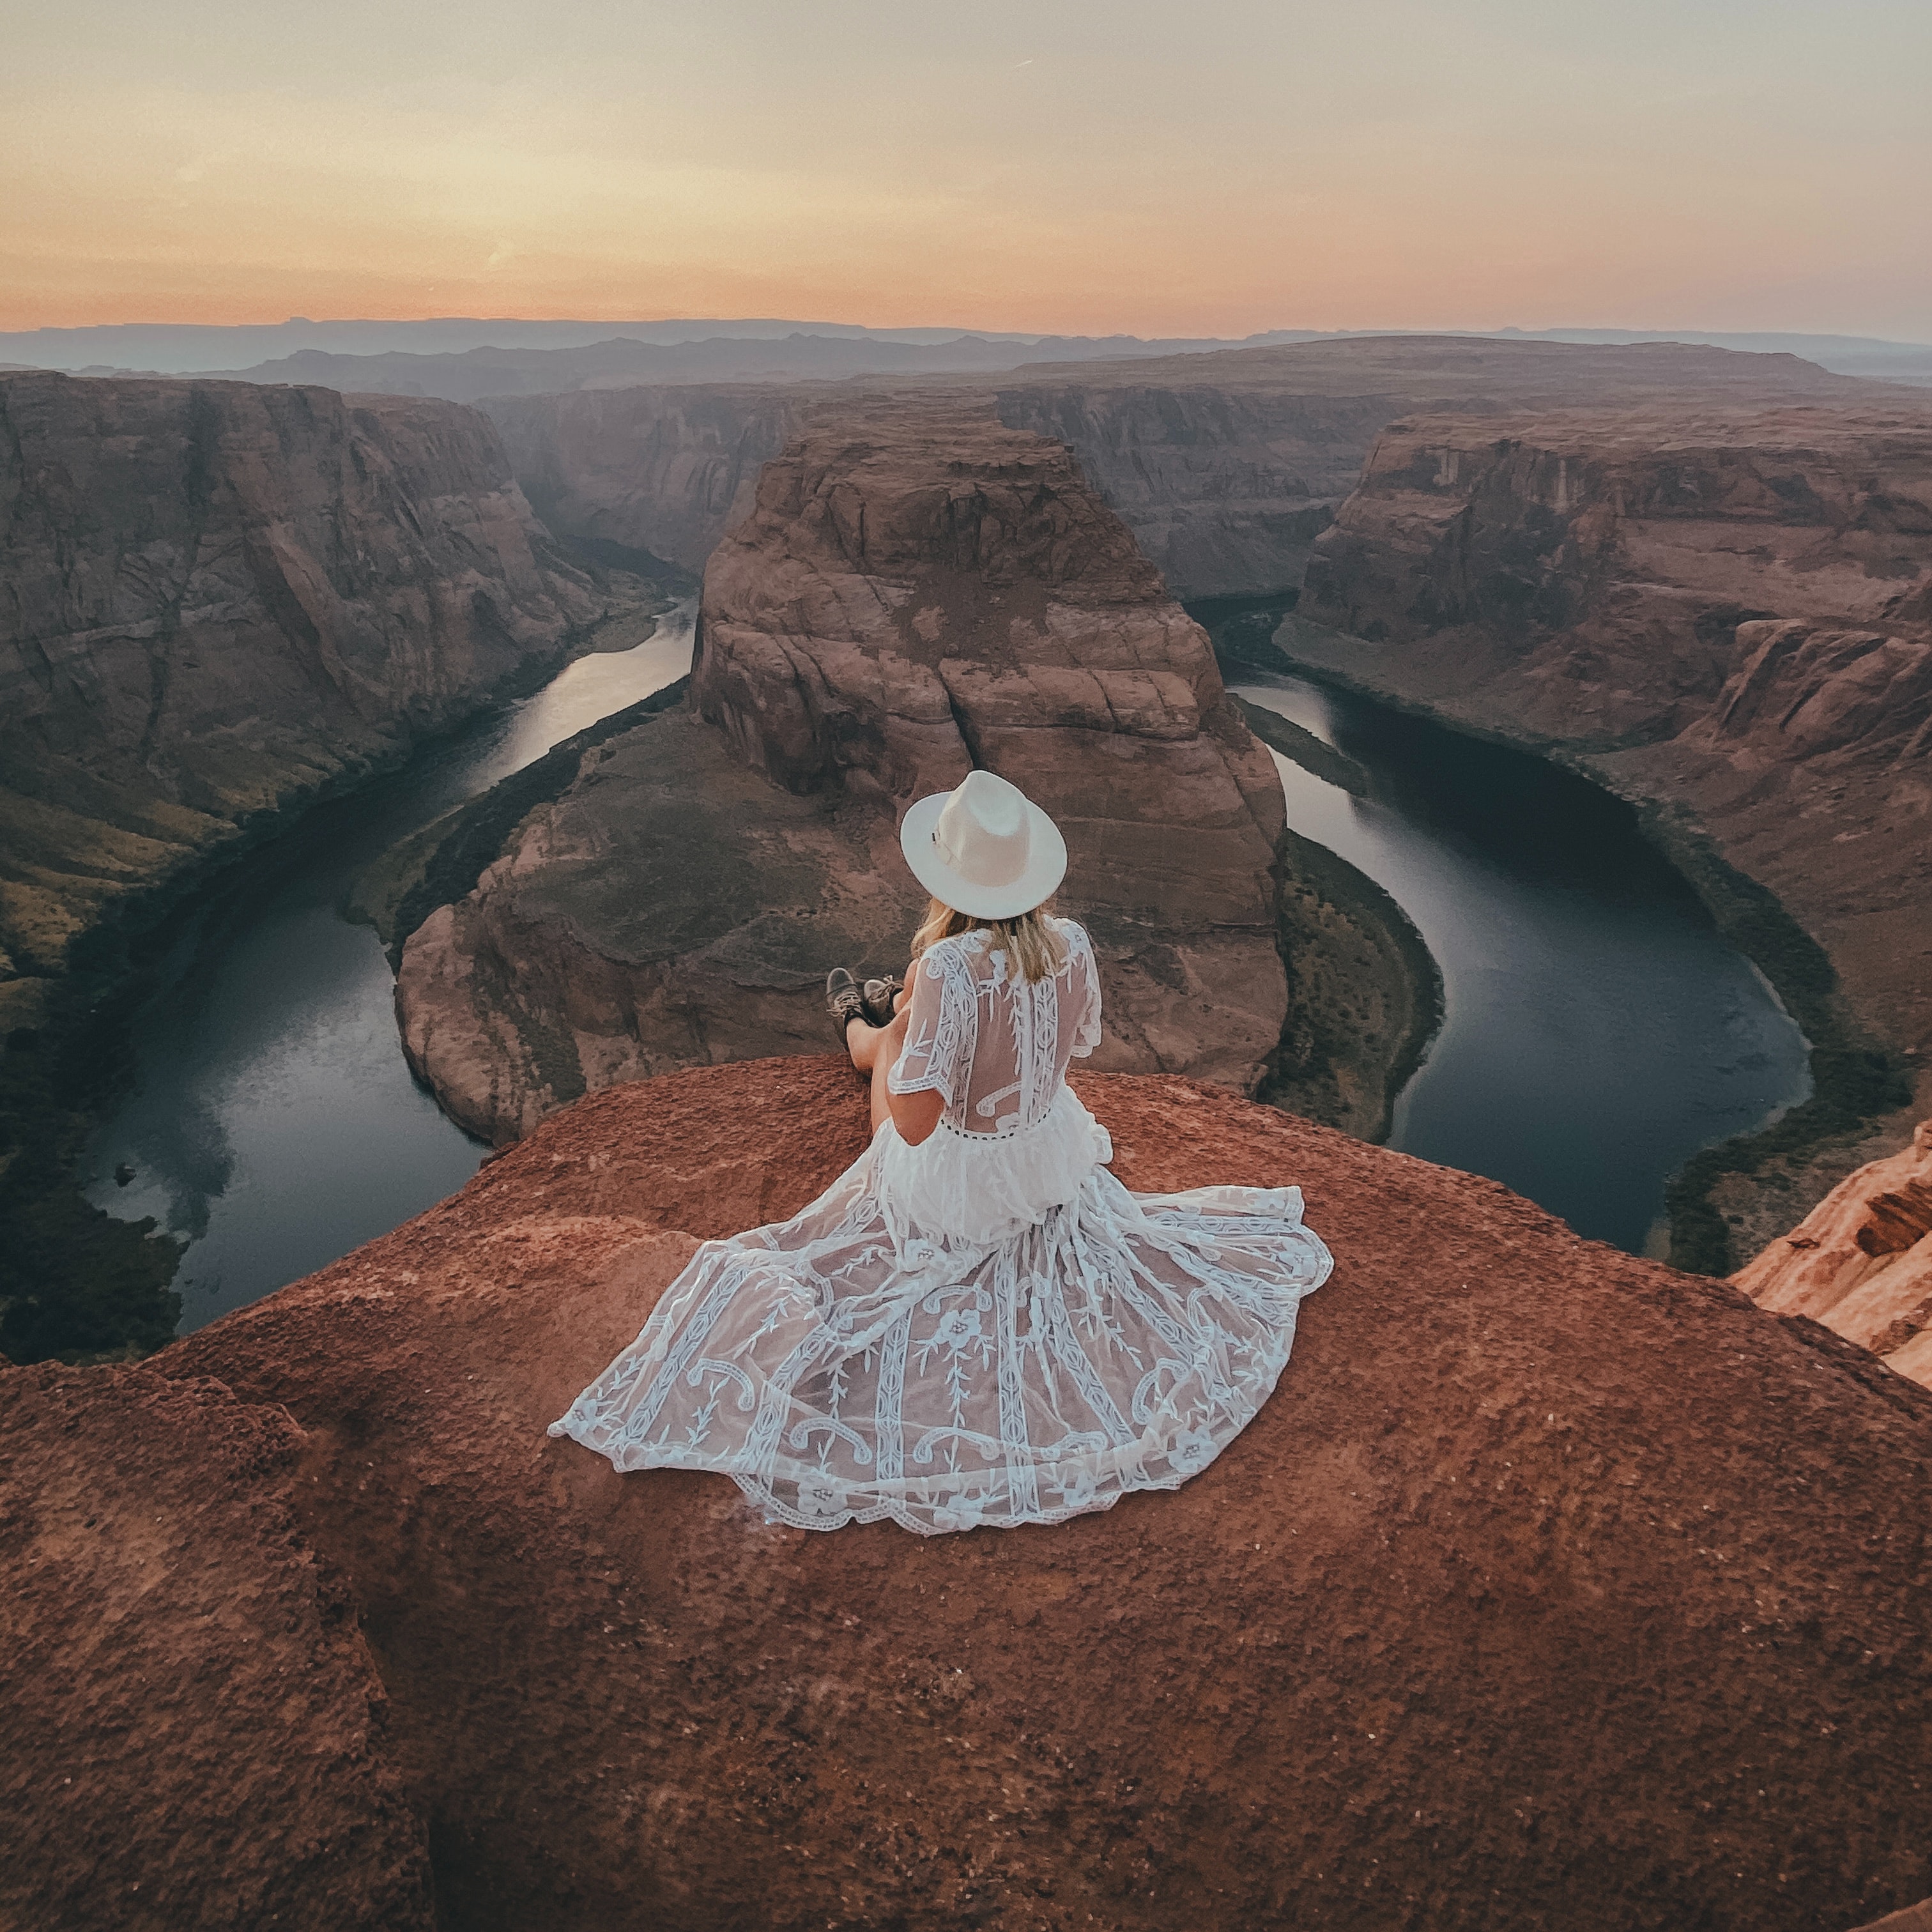
woman, sky, water, mountain, dress, wedding dress, natural landscape, terrain, happy, landscape, formation, beauty, bridal clothing, valley, horizon, bridal accessory, formal wear, hill, gown, plateau, makhtesh, arch, butte, soil, escarpment, rock, outcrop, badlands, fault, stock photography, aeolian landform, ridge, wadi, evening, cliff, klippe, wedding, veil, sunrise, mountain range, summit, sunset